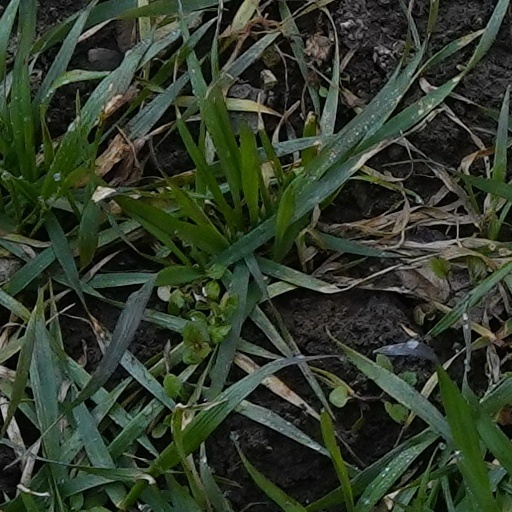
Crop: wheat